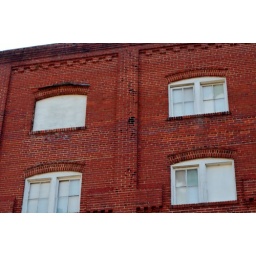
Vacant building by the river in Columbus, GA.